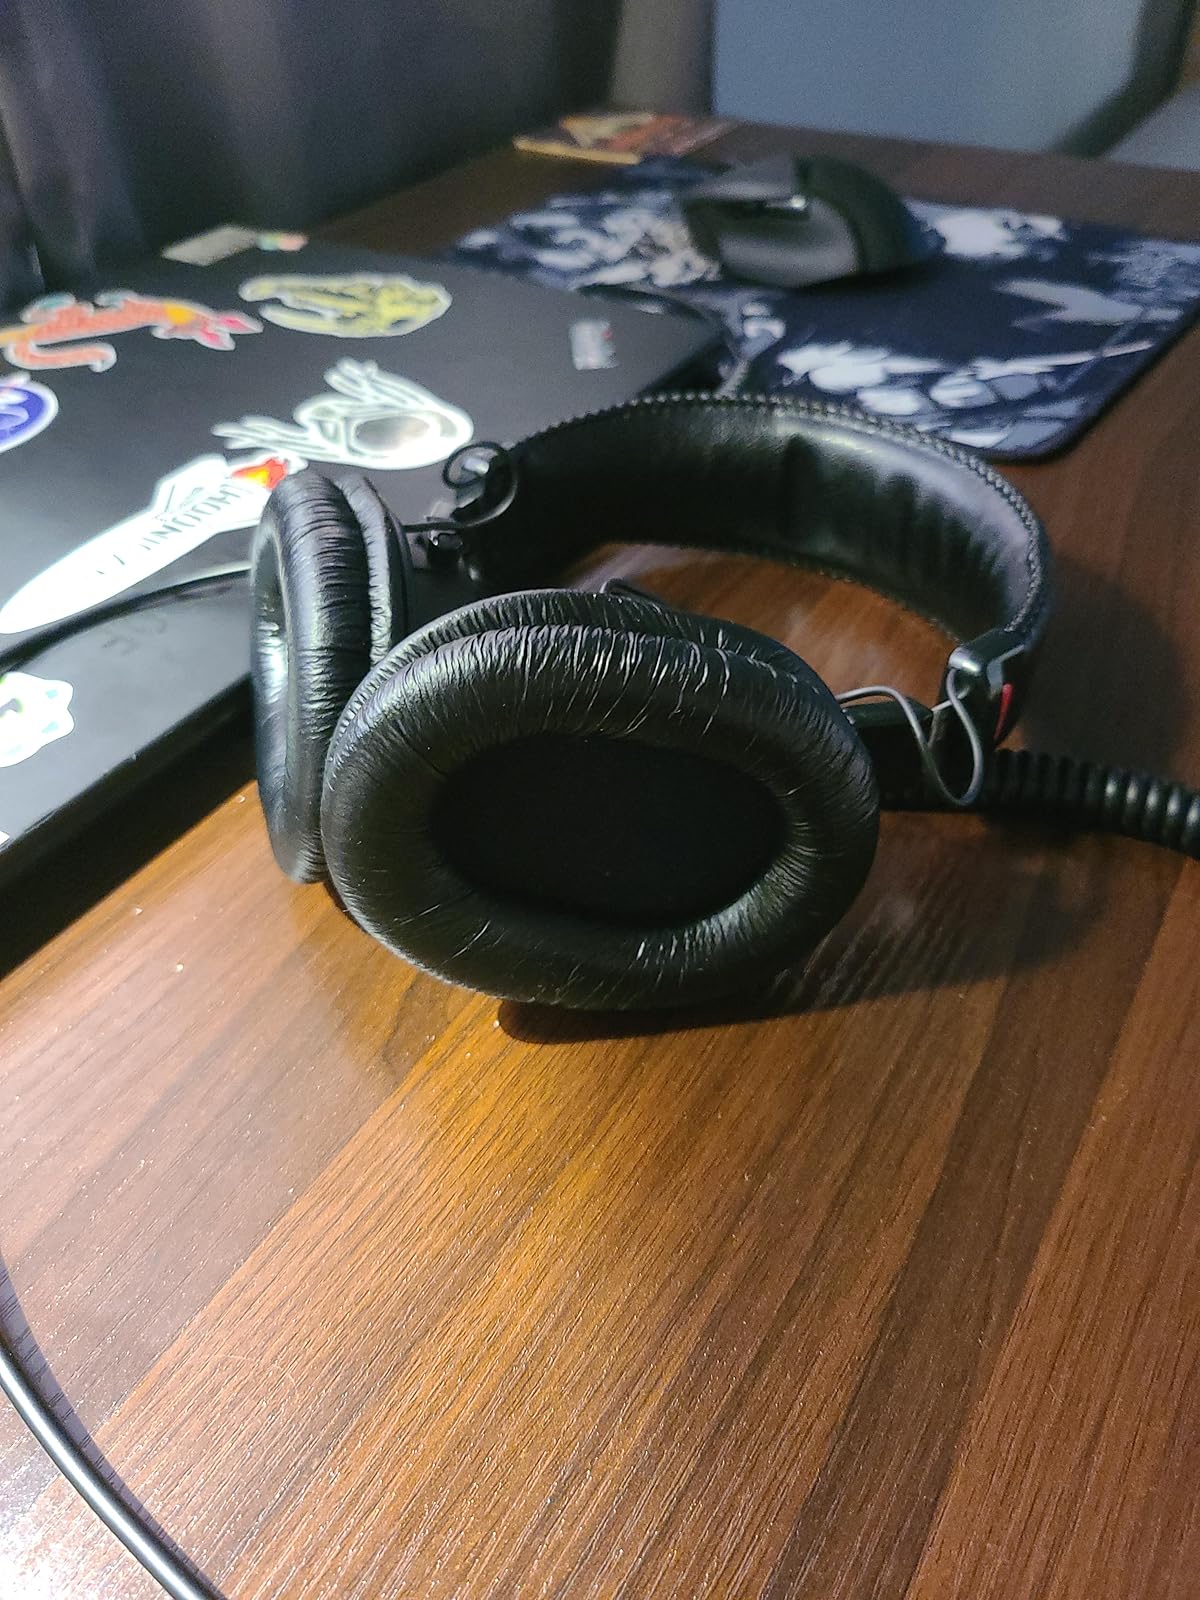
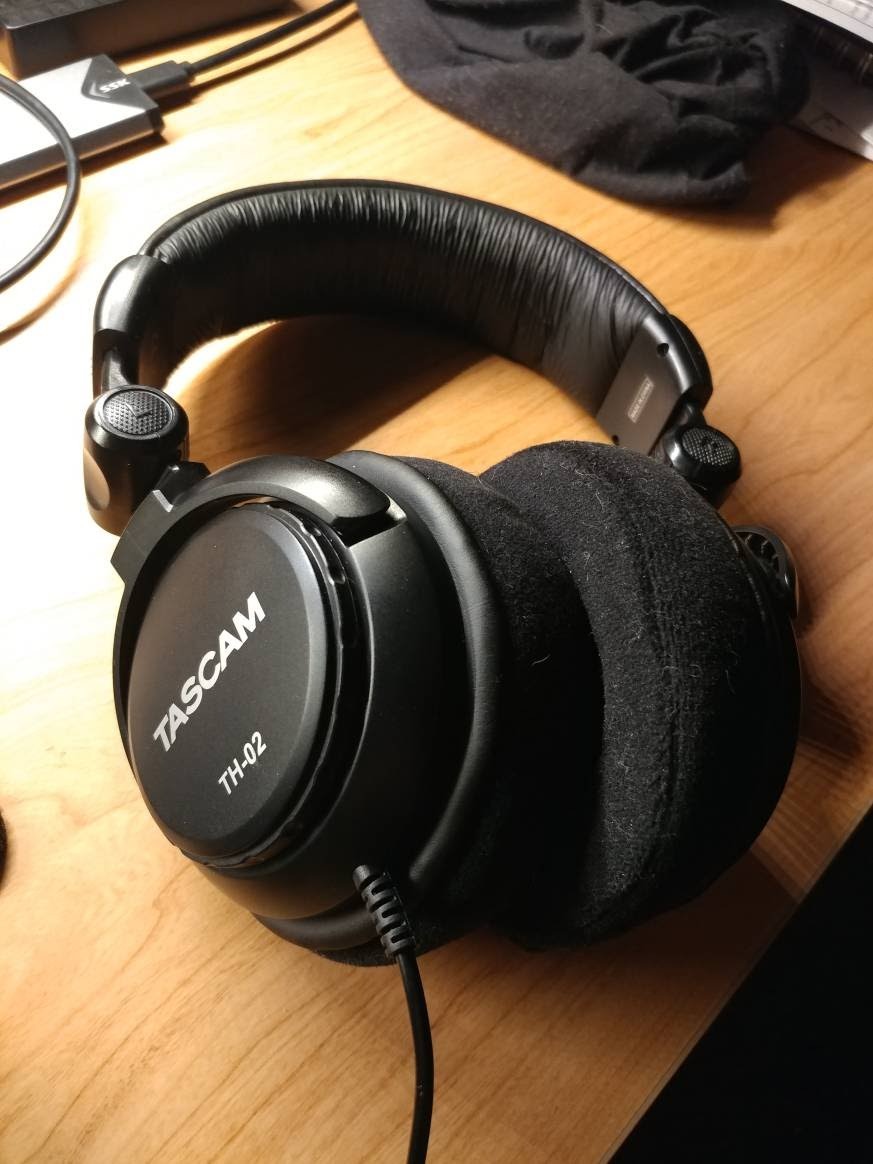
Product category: headphones
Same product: no